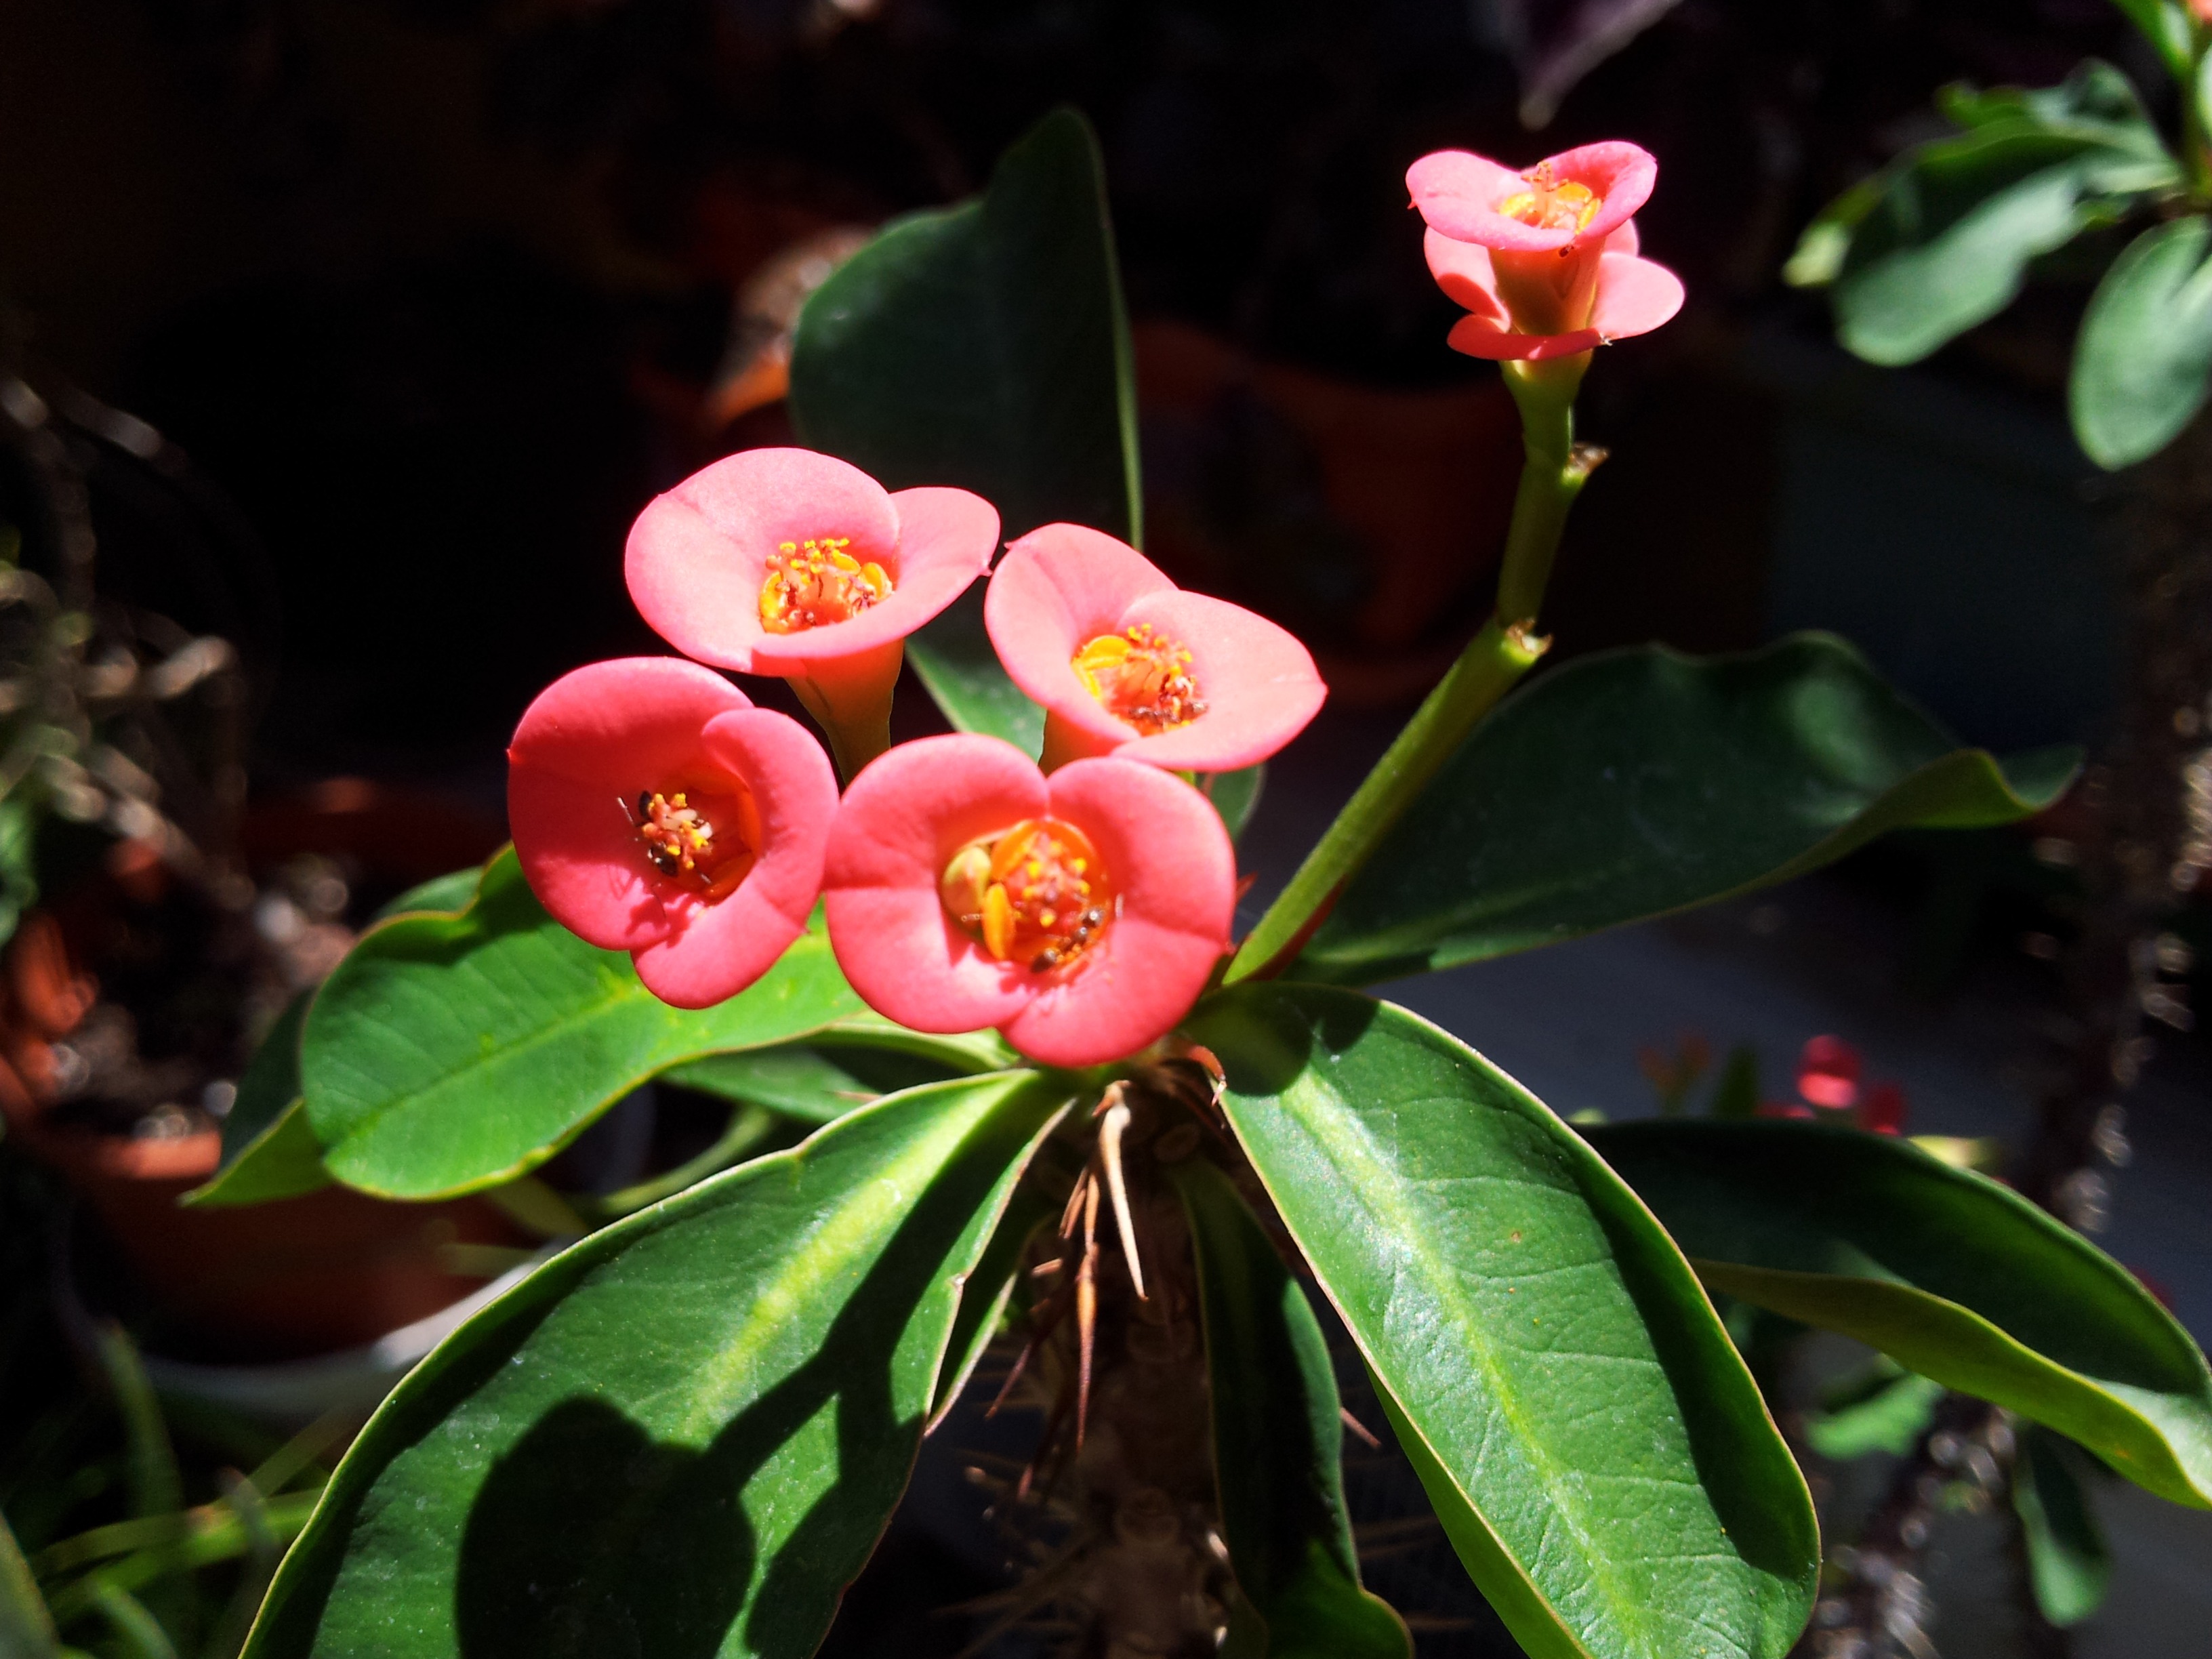
blossom, plant, leaf, flower, botany, flora, plants, orchid, flowers, macro photography, flowering plant, land plant